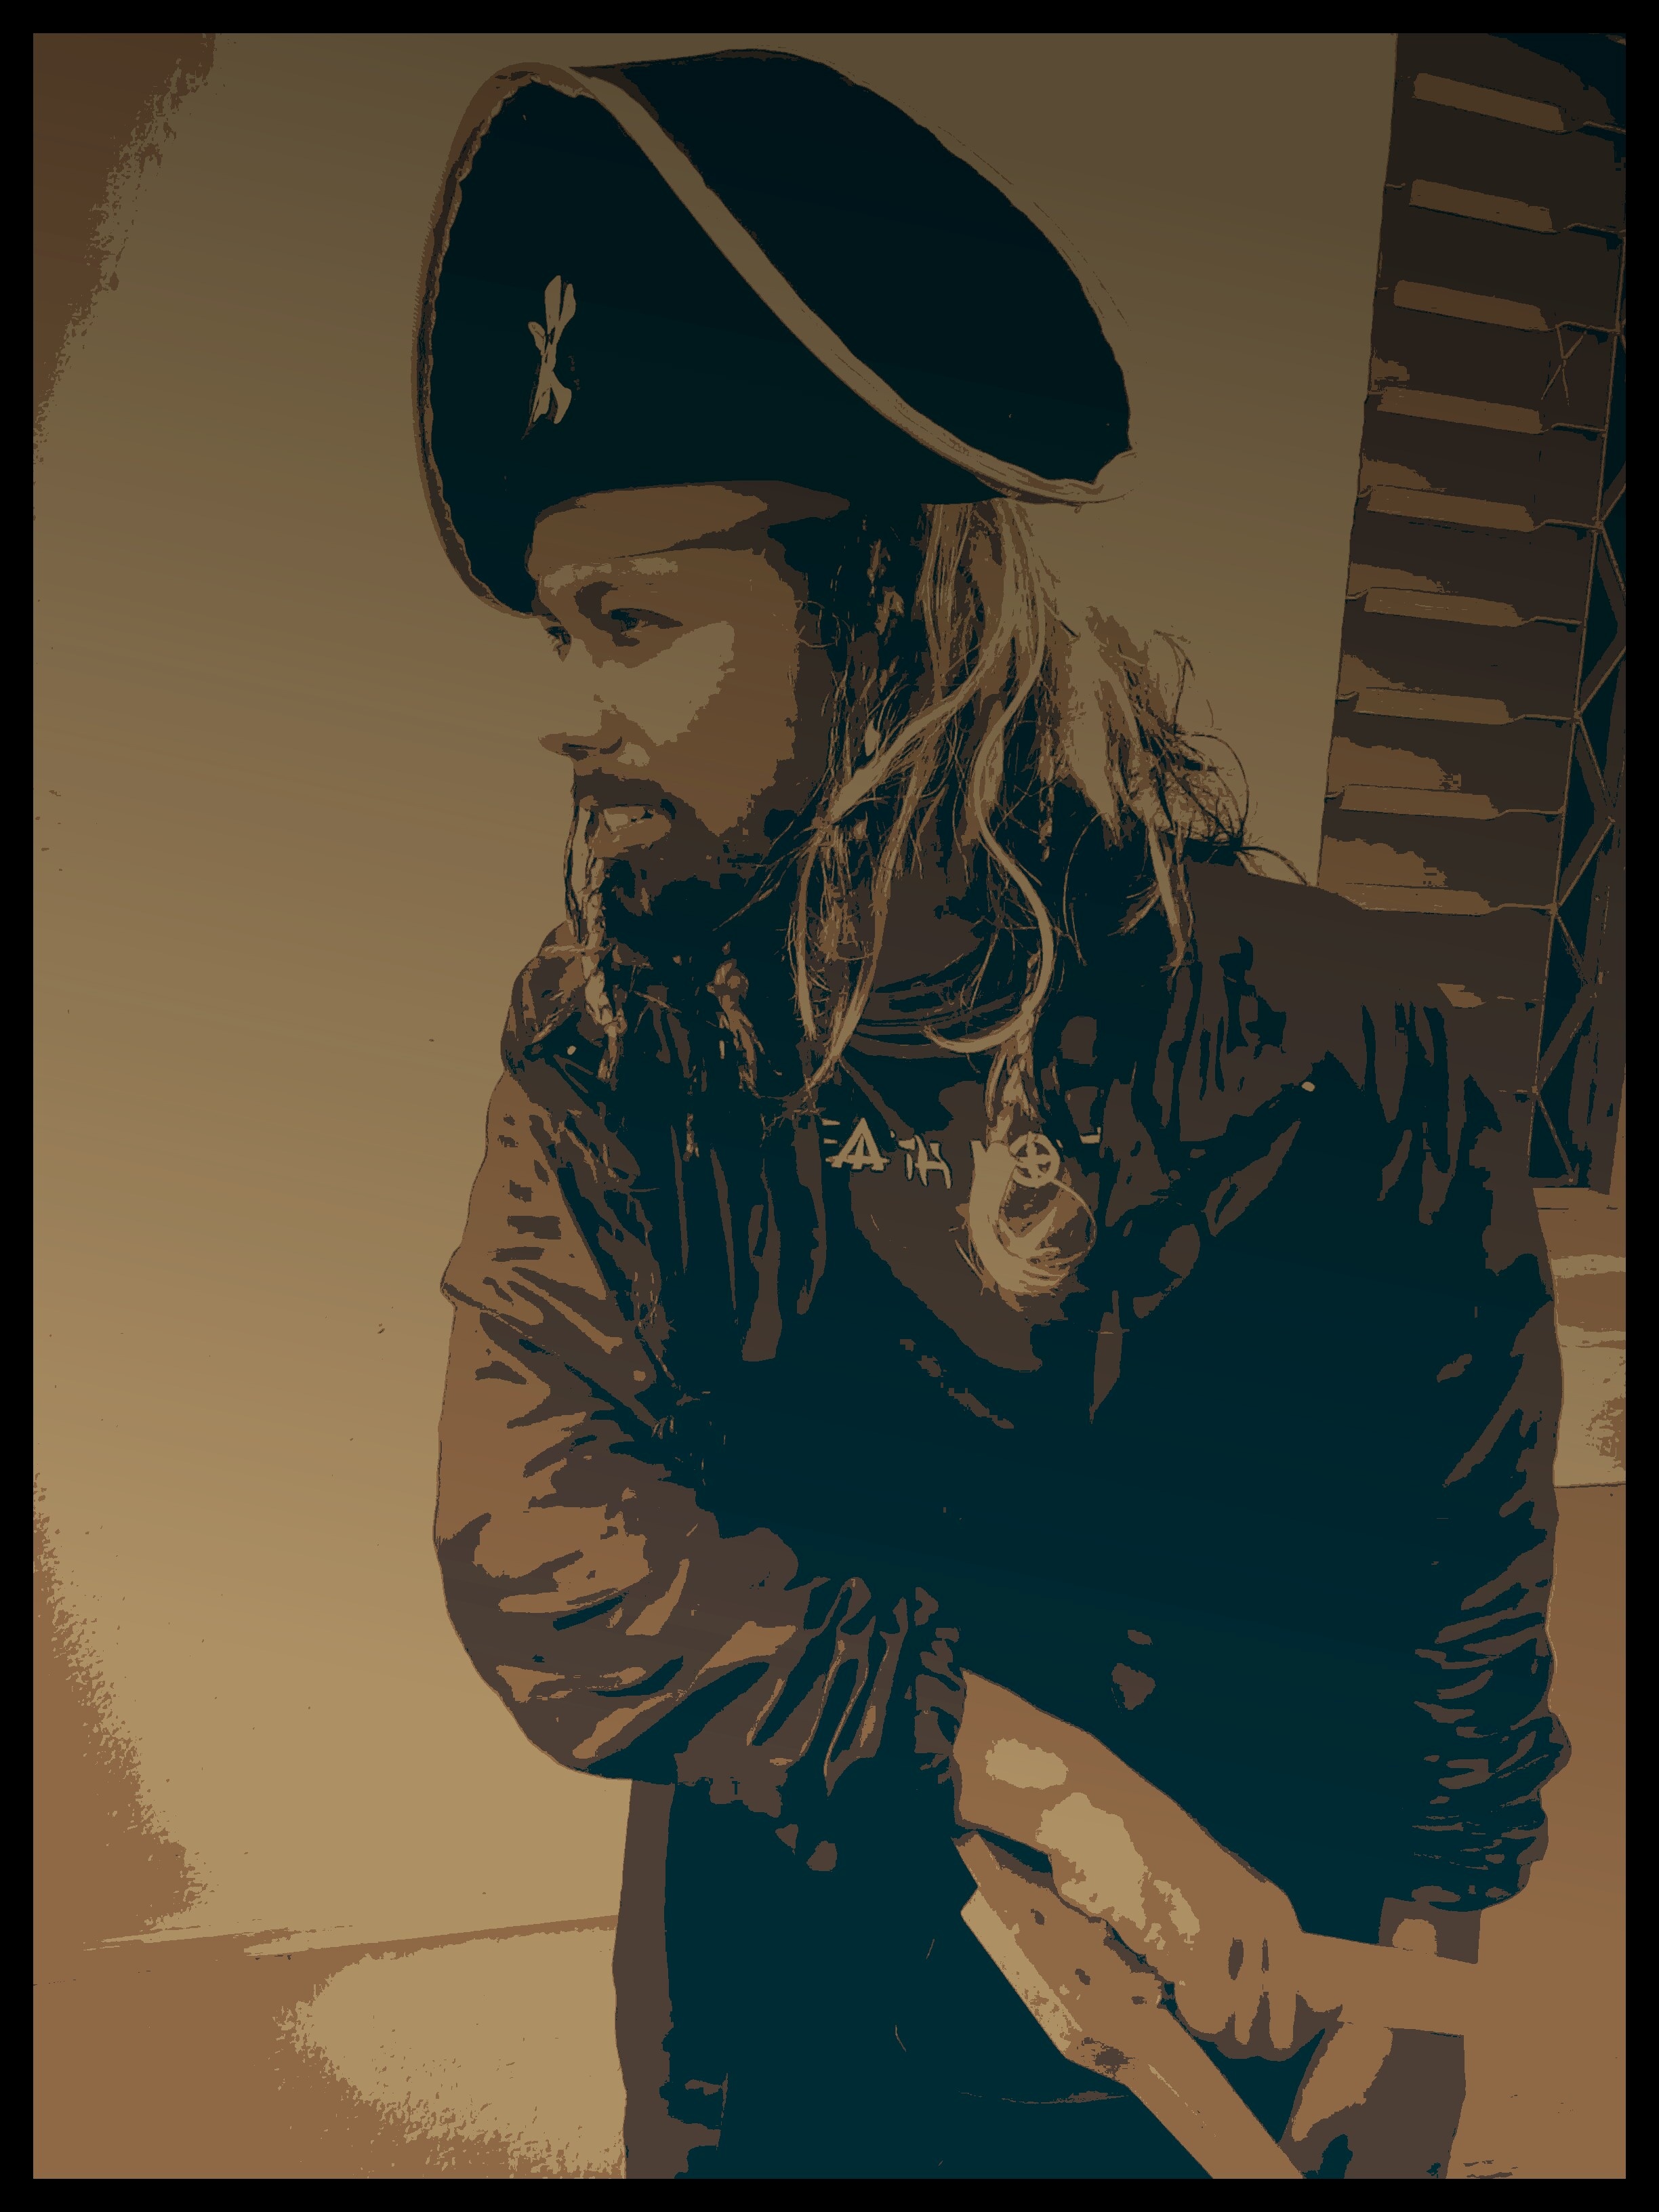
sketch, drawing, illustration, poster, album cover